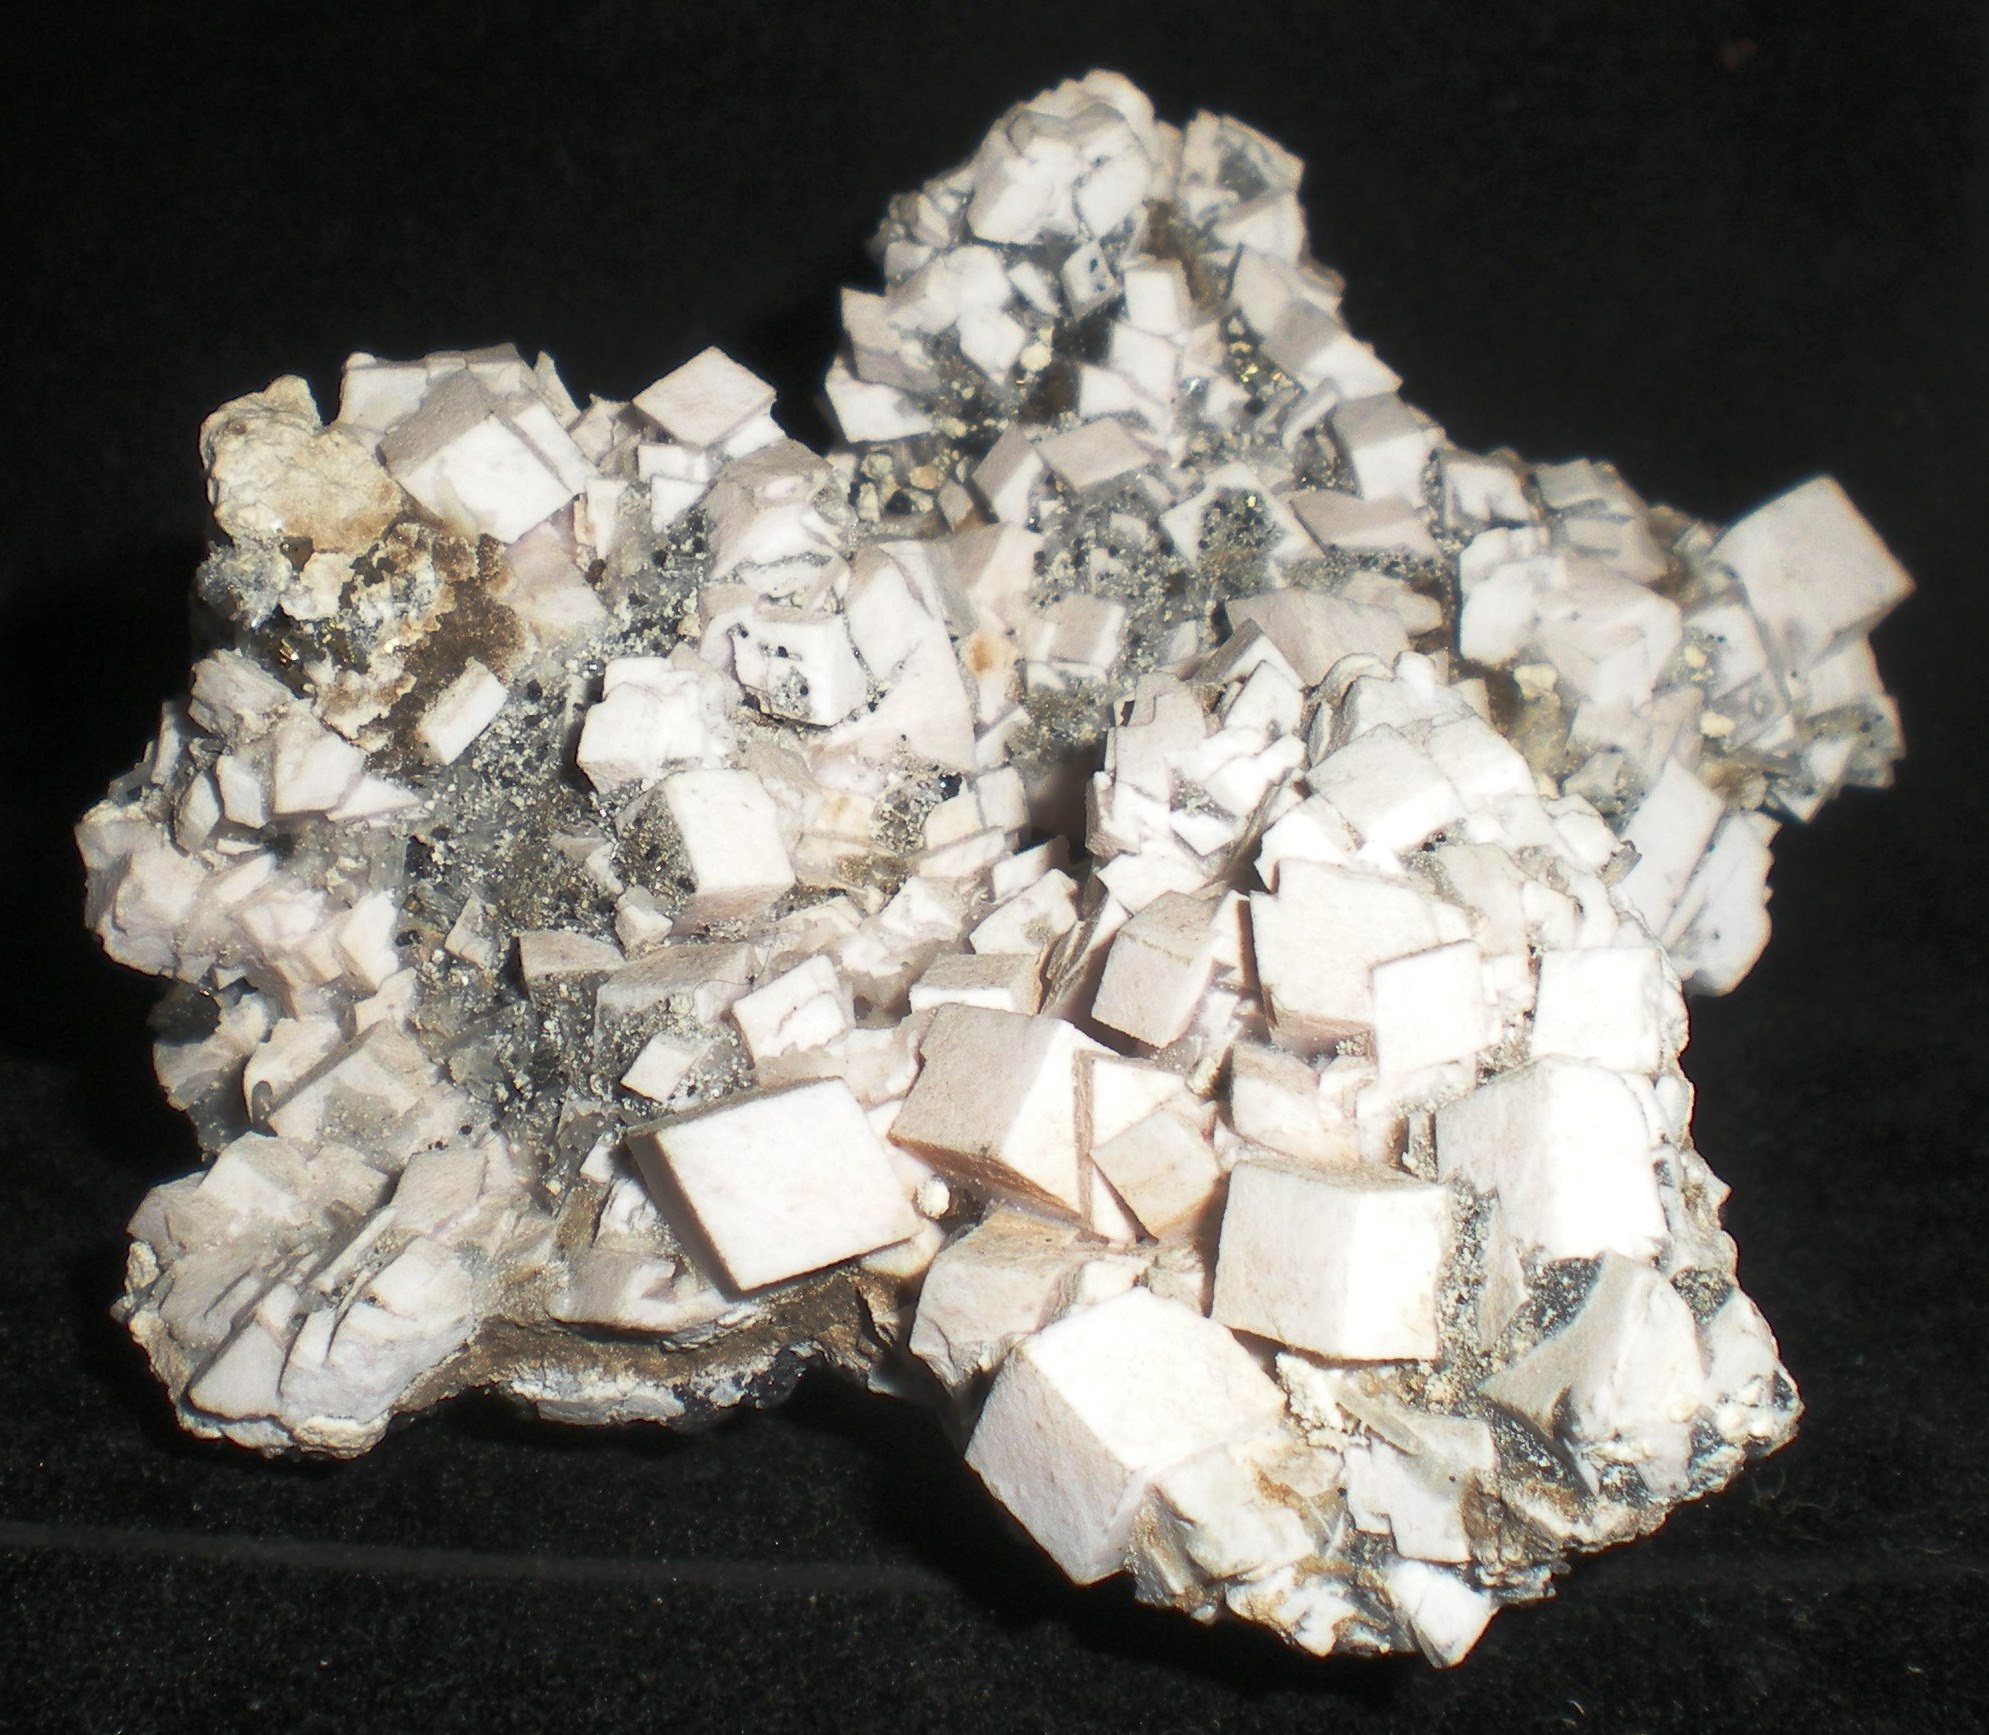
nature, material, jewellery, minerals, crystal, diamond, gemstone, mineral, cubes, baird, fashion accessory